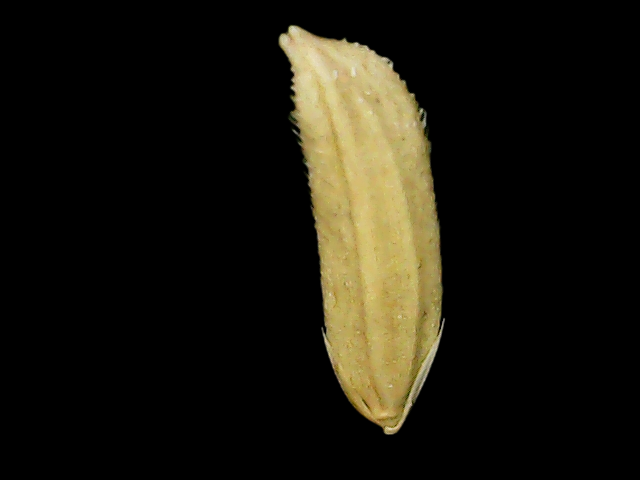
Rice variety: Binadhan20